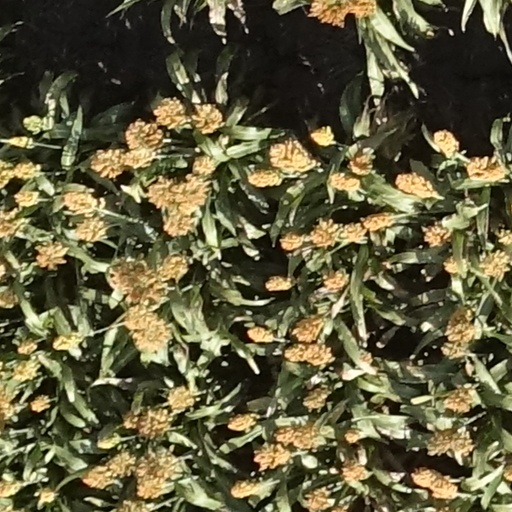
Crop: sorghum